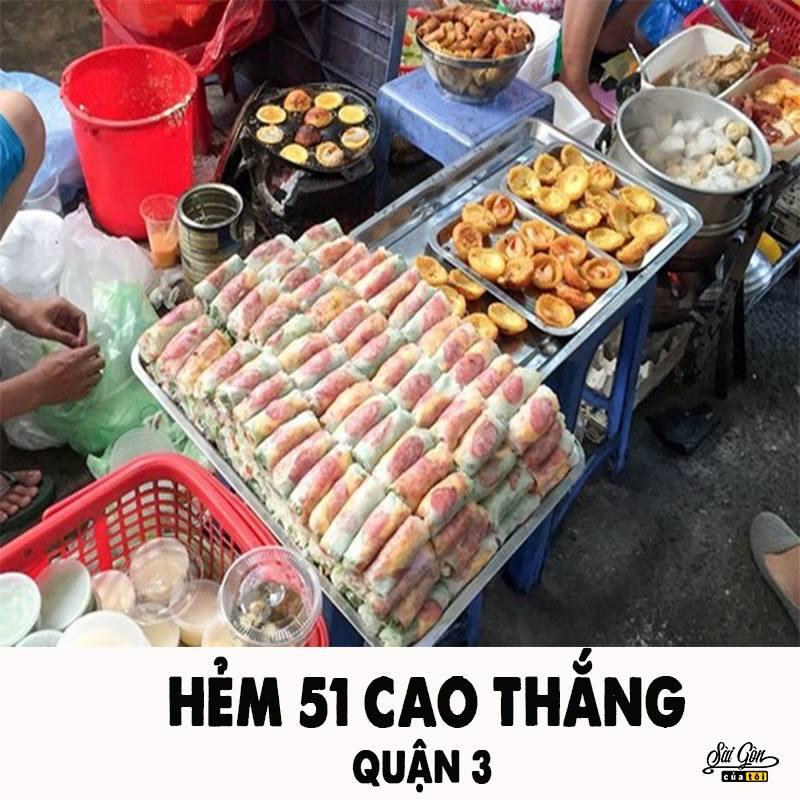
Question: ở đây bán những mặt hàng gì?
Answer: ở đây bán các loại bánh